Greater Poland

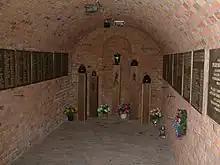
Bunker no. 16 in Fort VII in Poznań, used by the German occupiers as an improvised gas chamber

Following the end of World War I, the Greater Poland uprising (1918–19) ensured that most of the region became part of the newly independent Polish state, forming most of Poznań Voivodeship (1921–1939). Northern and some western parts of Greater Poland remained in Germany, where they formed much of the province of Posen-West Prussia (1922–1938), whose capital was Schneidemühl (Piła). To maintain contact with the Poles of German-controlled northern and western Greater Poland, Poland opened a consulate in Piła in 1922. From 1933, the Polish "Głos Pogranicza i Kaszub" newspaper was issued in Złotów. Under the Nazi government, repressions of Poles intensified. In January 1939, Germany resumed expulsions of Poles and many were also forced to flee. The "Sturmabteilung", "Schutzstaffel", Hitler Youth and Bund Deutscher Osten launched attacks on Polish institutions, schools and activists. In mid-1939 the Gestapo carried out arrests of Polish activists, teachers and entrepreneurs, closed various Polish organizations and enterprises and seized their funds. The Poles tried to resist German persecution, but some were forced to escape German arrest and thus fled to Poland.